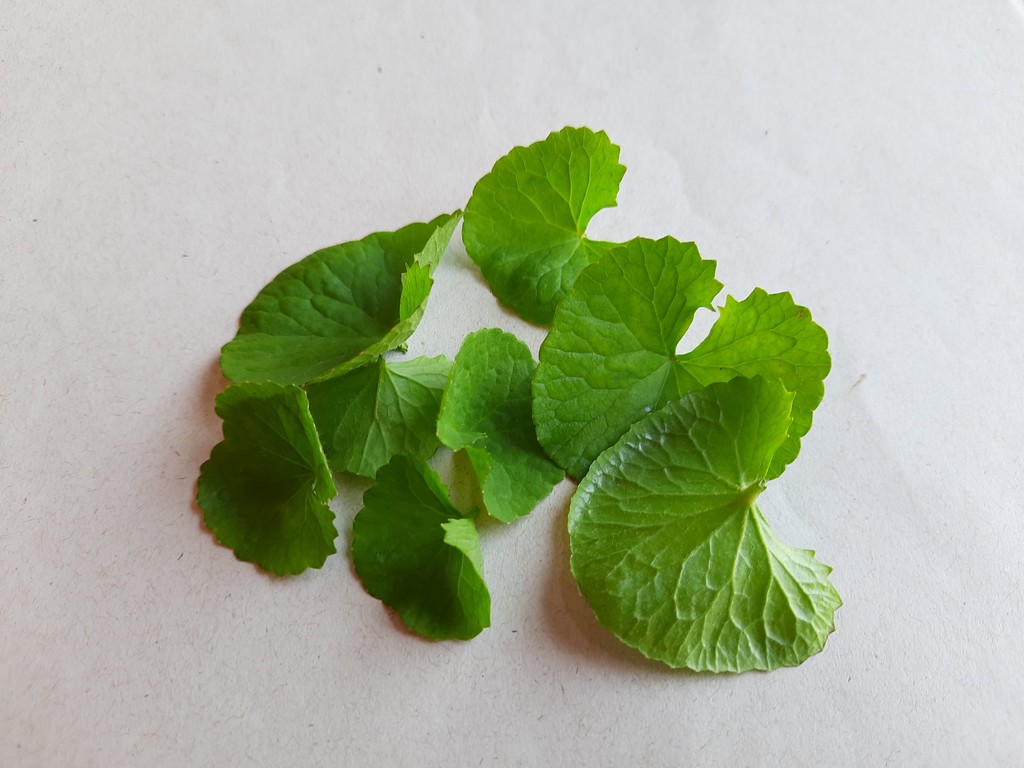
Label: Healthy